Sinhala language

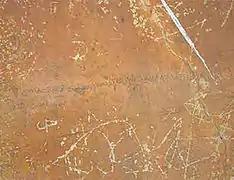
There are 1,500 poems written in the 6th-10th centuries on the Sigiriya Mirror Wall. These poems are believed to have been composed by pilgrims who came to visit the Buddhist monastery of Sigiriya, which was active at this time.

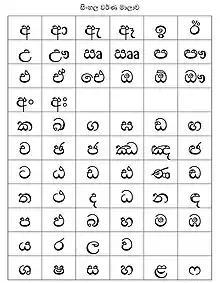
Letters of the Sinhalese script.

The UNESCO Atlas of the World's Languages in Danger considers Sinhala to be Potentially Vulnerable. Factors contributing to the vulnerability of the language includes: